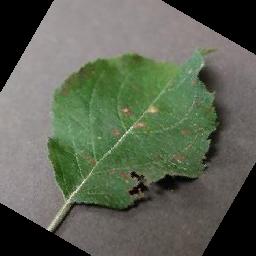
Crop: apple
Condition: cedar_rust